The Last Animal

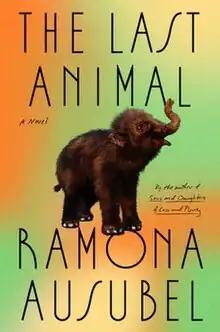
First edition cover

The Last Animal is a 2023 science fiction novel by Ramona Ausubel. The novel follows a newly-widowed mother and her two teenaged daughters. During a scientific expedition in Siberia, the girls stumble upon a perfectly-preserved baby wooly mammoth, and the family must choose how to move forward with this scientific discovery.